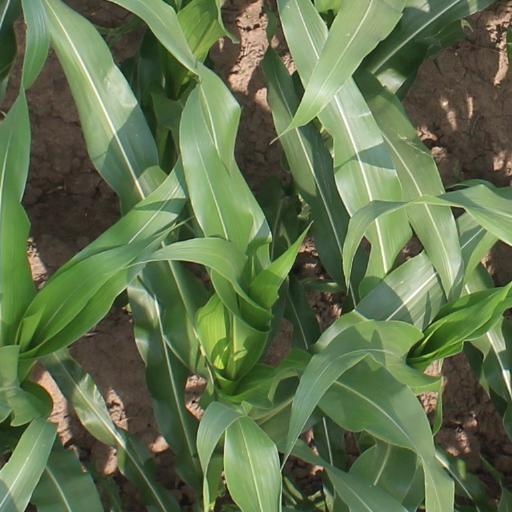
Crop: maize; corn